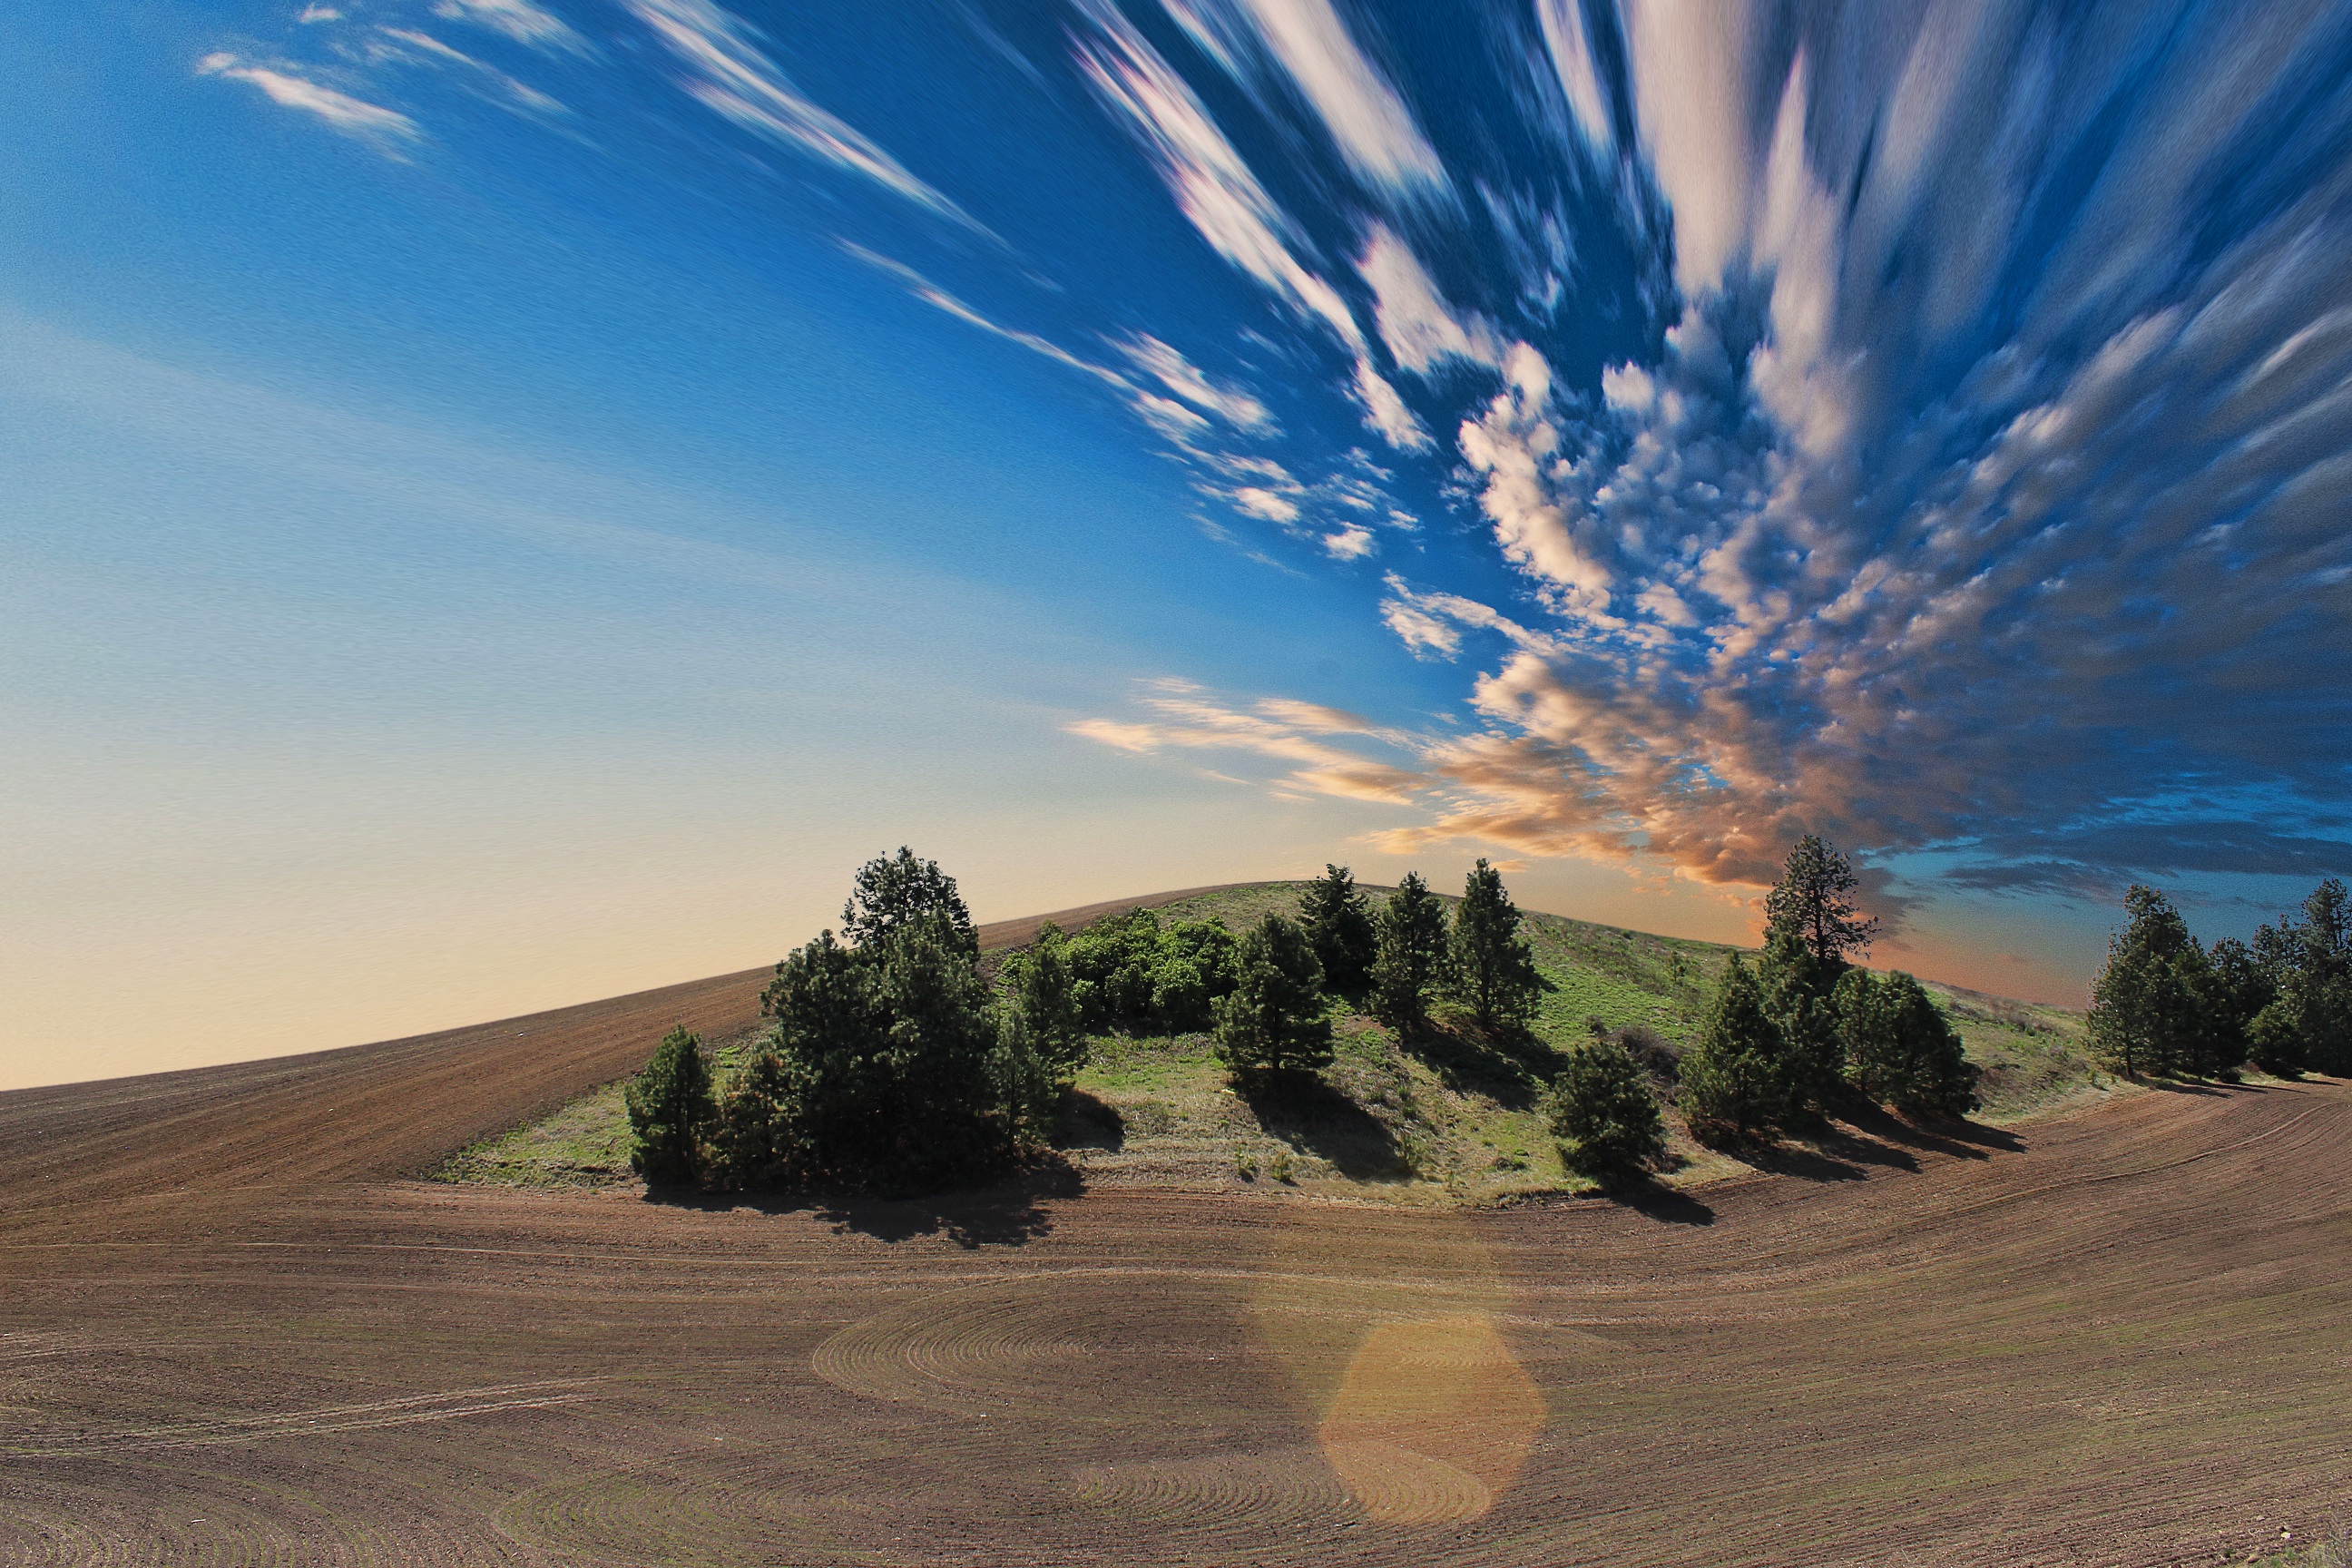
landscape, tree, nature, grass, horizon, mountain, cloud, sky, sunrise, sunset, field, prairie, sunlight, morning, hill, desert, dawn, dusk, evening, agriculture, savanna, plain, grassland, plateau, habitat, ecosystem, steppe, rural area, natural environment, geographical feature, computer wallpaper